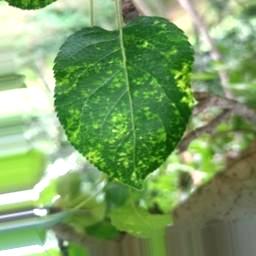
Label: Apple_Mosaic